Timeline of the 2014 pro-Russian unrest in Ukraine

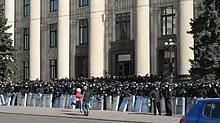
Police guarding the building of the Kharkiv Oblast State Administration building (RSA), 8 April 2014

Media incorrectly reported that the Donetsk Oblast Council had formally appealed to the Ukrainian parliament to take measures to "stabilize the situation in the country" and to "urgently consider the possibility of adopting a law on local referendum after broad public discussion", to start the draft of "a new version of the constitution that would guarantee decentralisation of government by giving the local authorities broader powers and responsibility for the state of affairs in the region, the creation of regional and district executive bodies, and the formation (pending parliamentary elections) of a two-chamber parliament, where the upper house will express the interests of regions and its members will have the right of legislative initiative". However, the next day the Chairman of the Donetsk Oblast Council, Andriy Shishatskiy, stated that the letter was not sent on behalf of the council as it was not in session that day and that the reported letter was an appeal by an individual local MP.